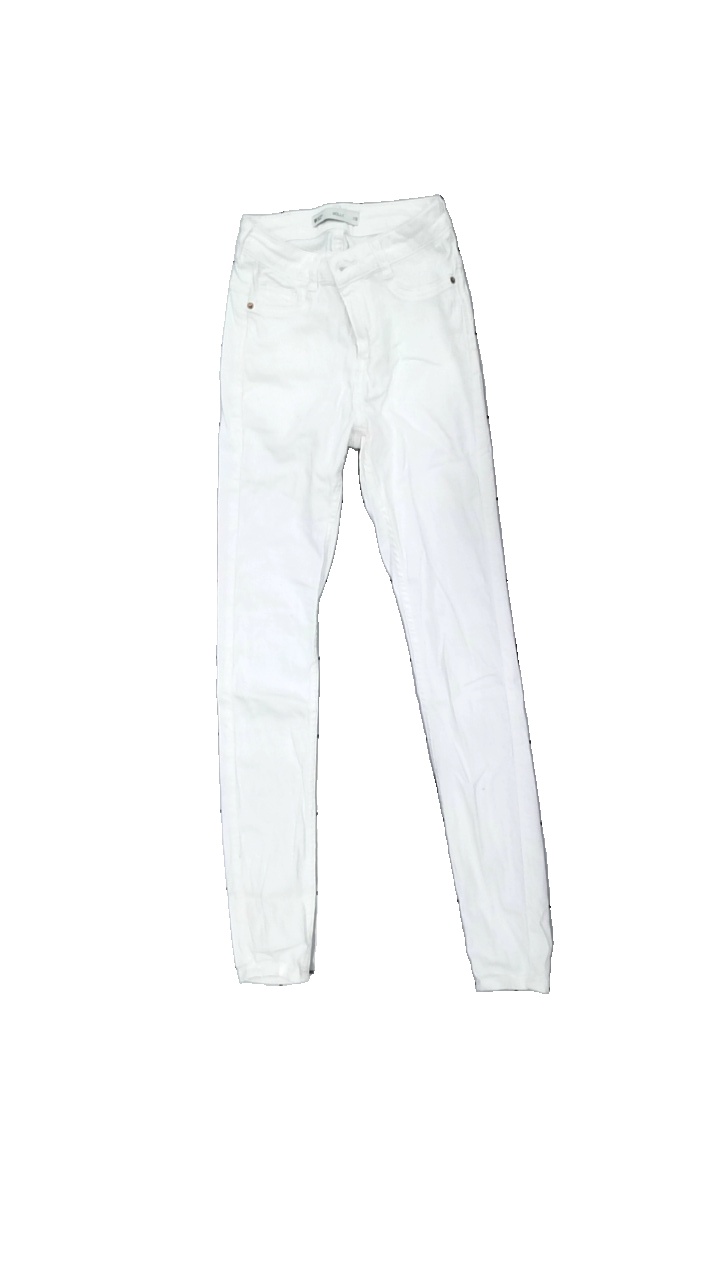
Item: Jeans (Ladies)
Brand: Gina Tricot
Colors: White
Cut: Regular
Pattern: Other
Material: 100% cott
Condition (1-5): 2
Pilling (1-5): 4
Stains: Minor
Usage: Export
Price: <50